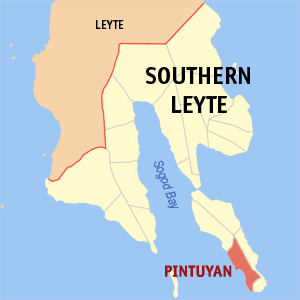
Pintuyan est une municipalité des Philippines située au sud-est de la province de Leyte du Sud, sur l'île de Panaon.